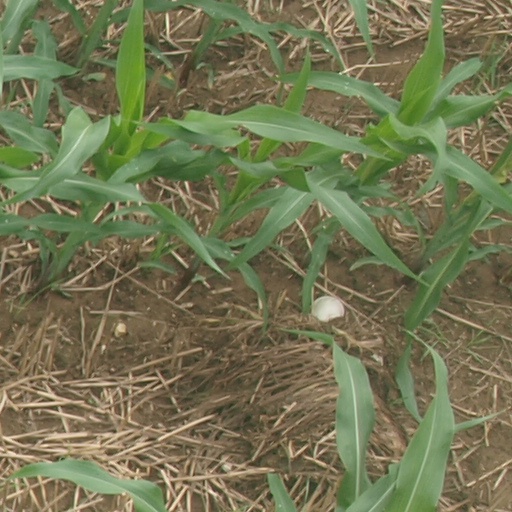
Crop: maize; corn